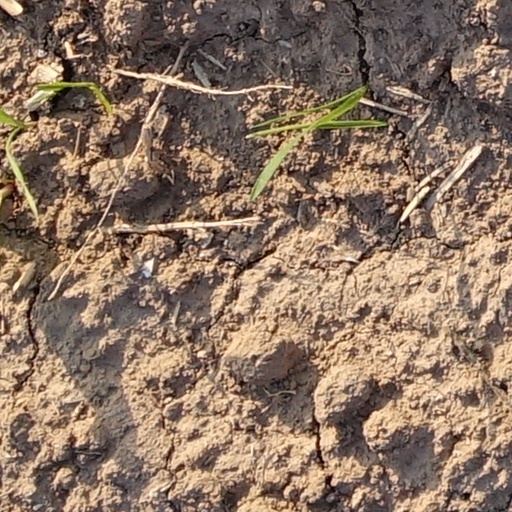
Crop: wheat